Luigi Baricelli

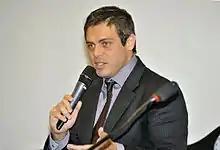
The actor and television presenter Luigi Baricelli, participates in a hearing in the Parliamentary Commission of Inquiry.

Luiz Fernando Pecorari Baricelli (São Paulo, 14 July 1971) is a Brazilian actor and presenter He became known in 1991 as Dom Diogo in the extinct TV Manchete in the series "O Guarani". On 24 April 1995 he was nationally known as Romão in the first, second, third and fifth seasons of "Malhação" (1995–1999). He played Fred in "Laços de Família" (2000) alongside Giovanna Antonelli. Over the years, he has played numerous characters such as Raul in "Alma Gêmea" (2005), Alexandre Paixão in "Sabor da Paixão" (2002), and Flávio in "O Profeta" (2006).